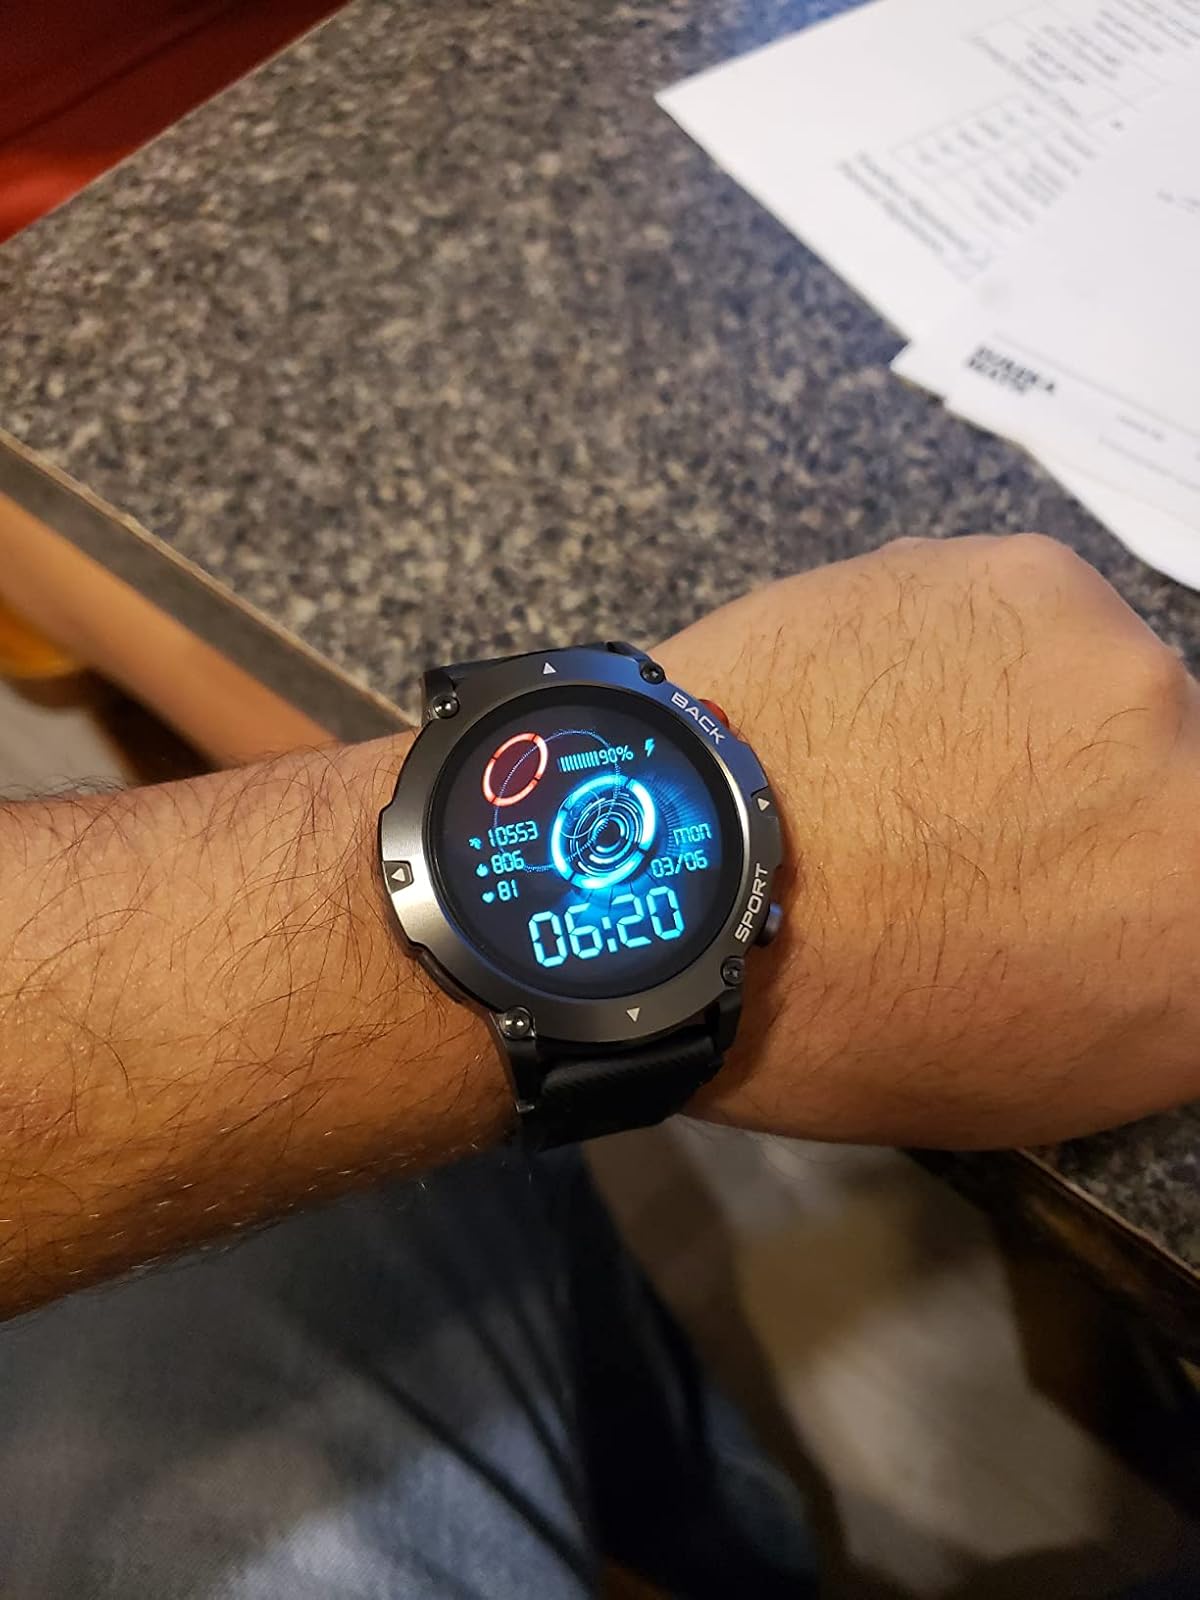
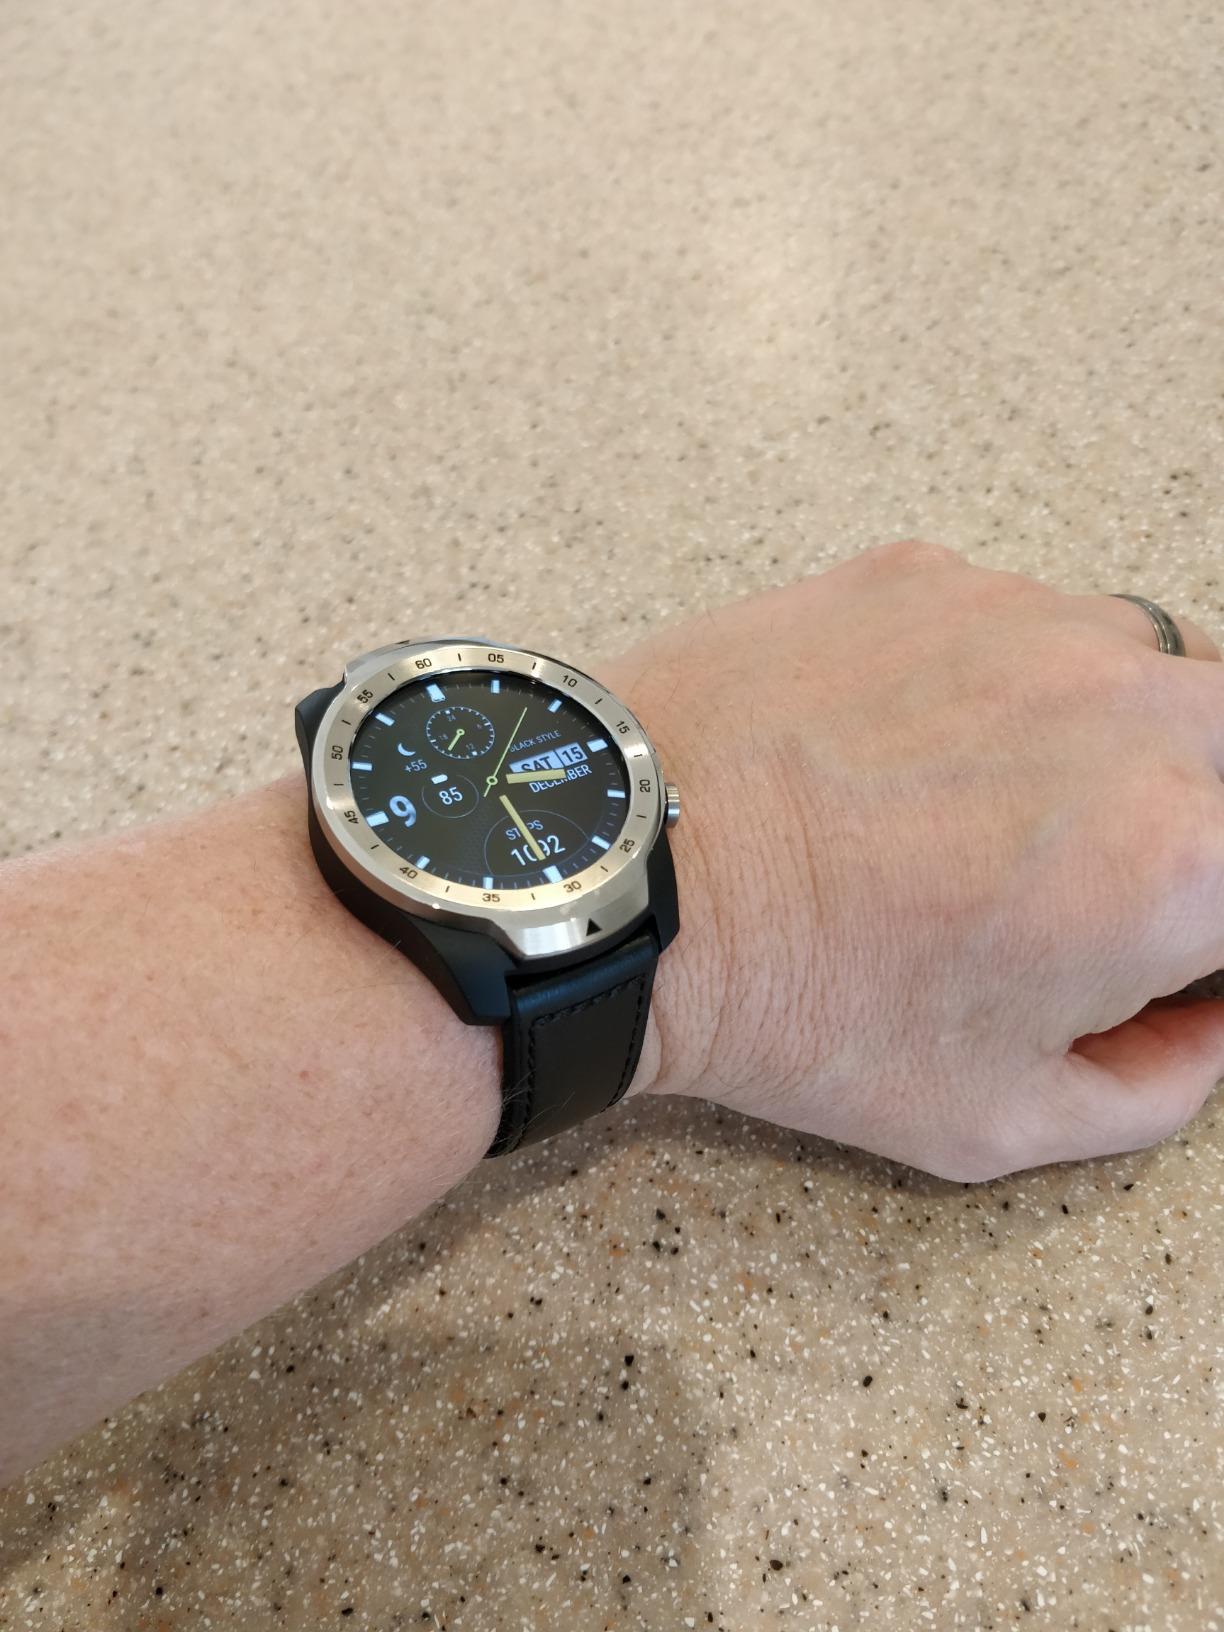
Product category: smartwatch
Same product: no